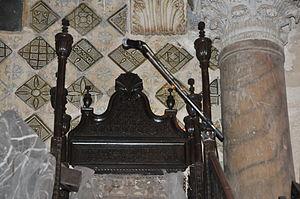
Minbar de la grande mosquée de Kairouan
La Grande Mosquée de Kairouan, également appelée mosquée Oqba Ibn Nafi en souvenir de son fondateur Oqba Ibn Nafi, est l'une des principales mosquées de Tunisie située à Kairouan. Historiquement première métropole musulmane du Maghreb, Kairouan, dont l'apogée sur les plans politique et intellectuel se situe au IXᵉ siècle, est réputée comme étant le centre spirituel et religieux de la Tunisie ; elle est aussi parfois considérée comme la quatrième ville sainte de l'islam sunnite.